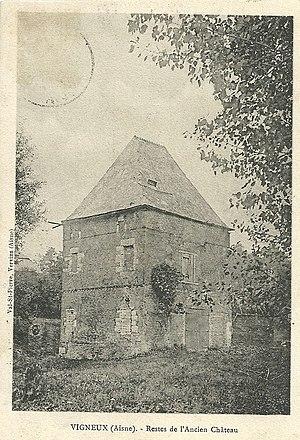
Restes de l'ancien château avant 1914.
Vigneux-Hocquet est une commune française située dans le département de l'Aisne, en région Hauts-de-France.